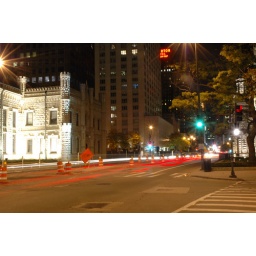
Chicago Michigan Avenue Water Tower Place night Fall 2005 with road construction and cars streaking by